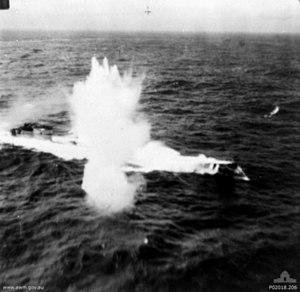
Le Unterseeboot 200 est un sous-marin allemand de type IX D2 utilisé par la Kriegsmarine pendant la Seconde Guerre mondiale.